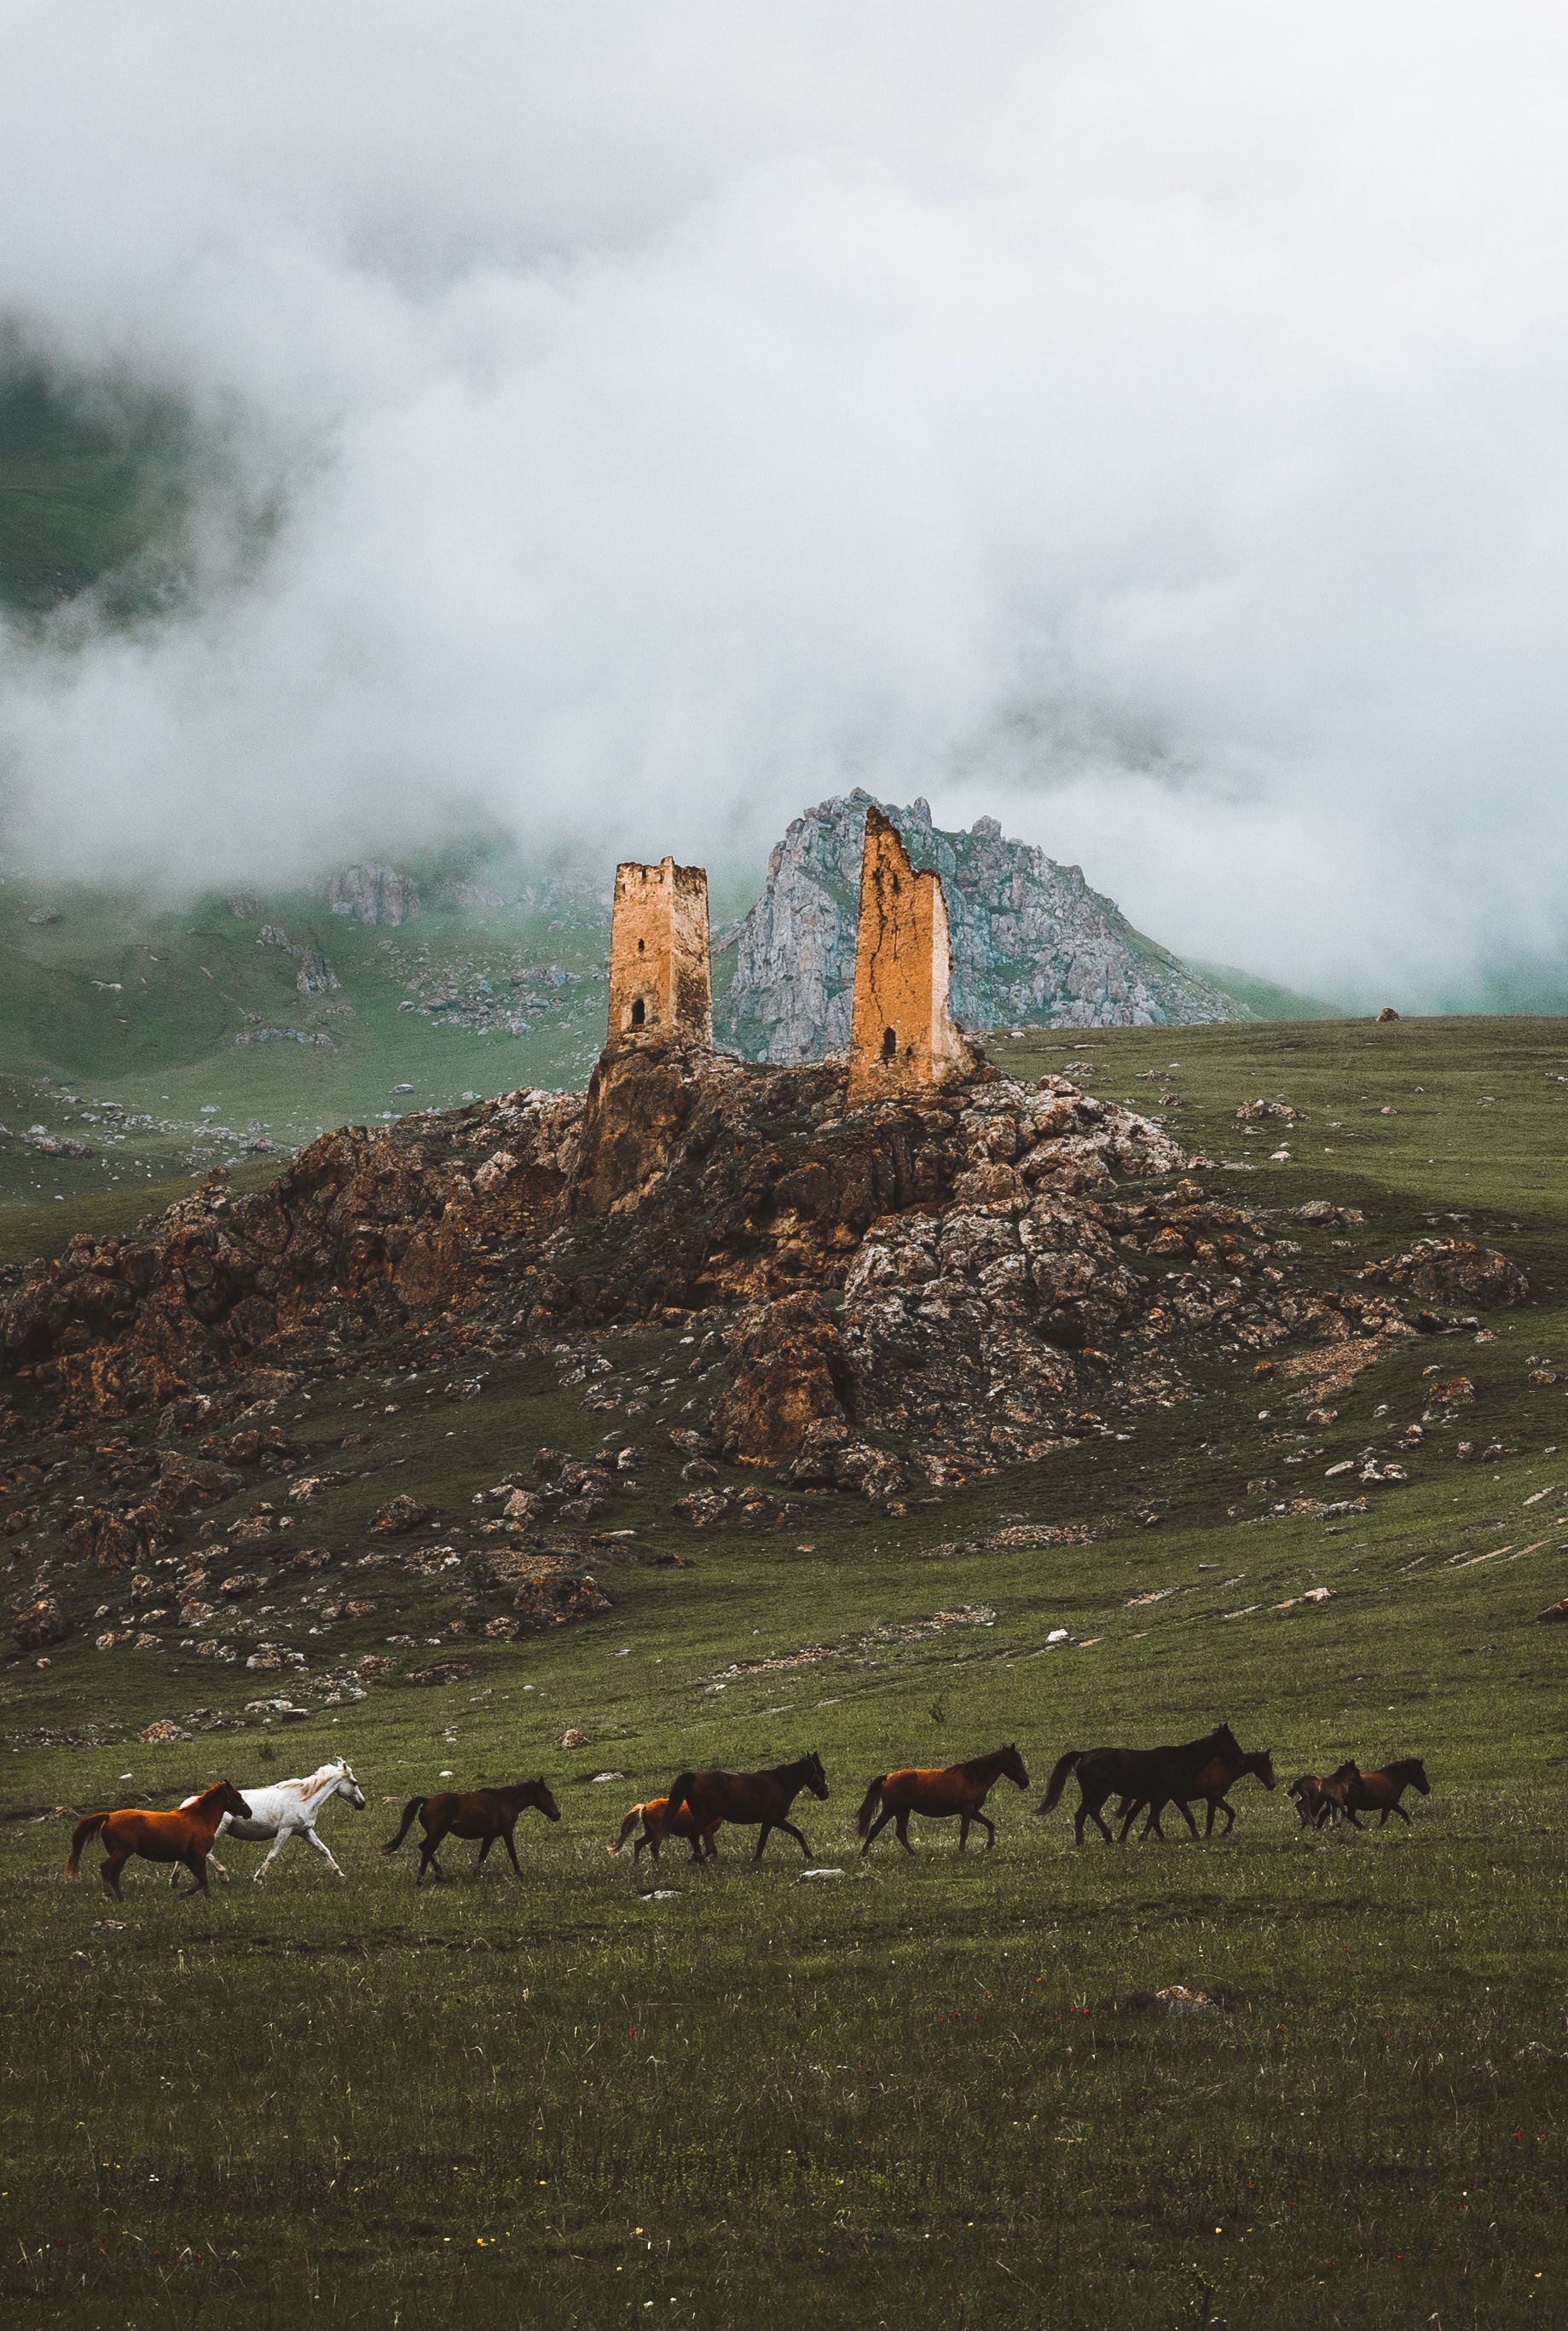
cloud, sky, horse, ecoregion, mountain, nature, natural landscape, highland, grass, grassland, working animal, mountainous landforms, plain, landscape, morning, rural area, meadow, hill, prairie, horizon, grazing, fell, plateau, pasture, wildlife, wilderness, steppe, herd, field, rock, mist, ranch, terrestrial animal, fog, tundra, livestock, bedrock, mountain range, outcrop, ancient history, evening, savanna, smoke, history